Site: brandenburg
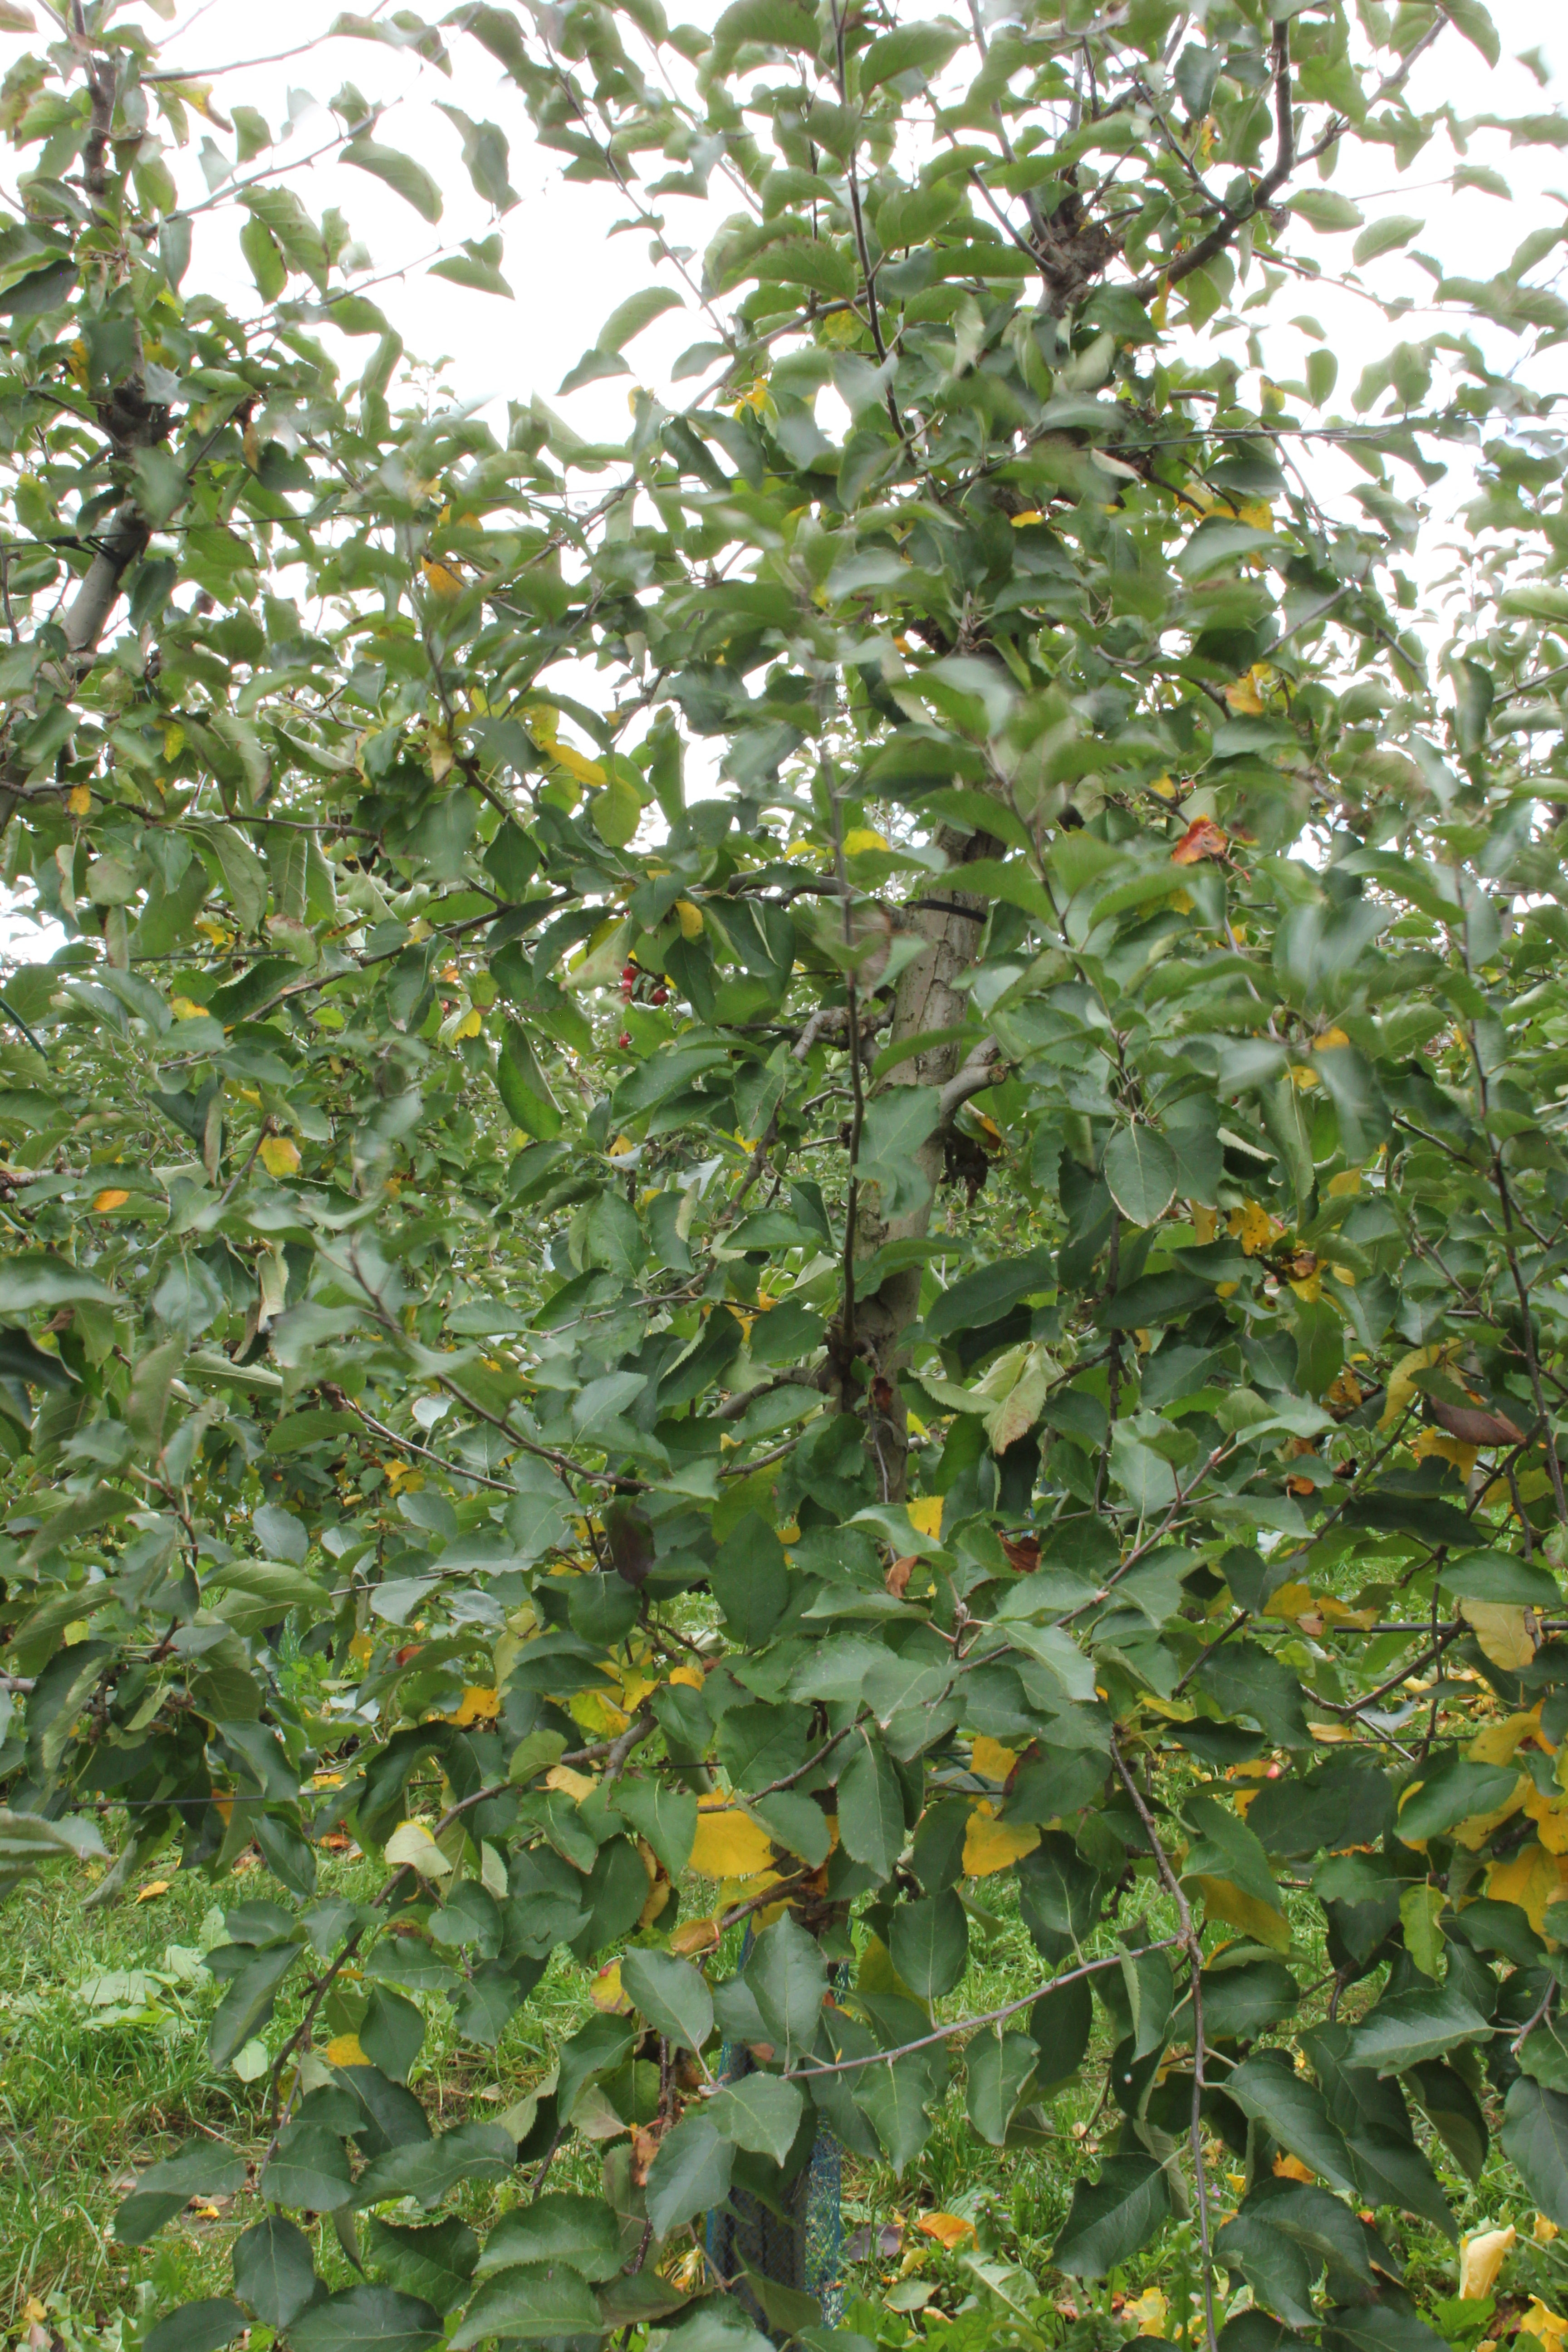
Growth stage (BBCH 91): Senescence, beginning of dormancy